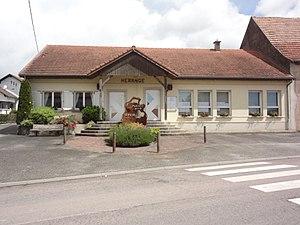
Hérange (Moselle) mairie - foyer rural
Hérange est une commune française située dans le département de la Moselle en région Grand Est.